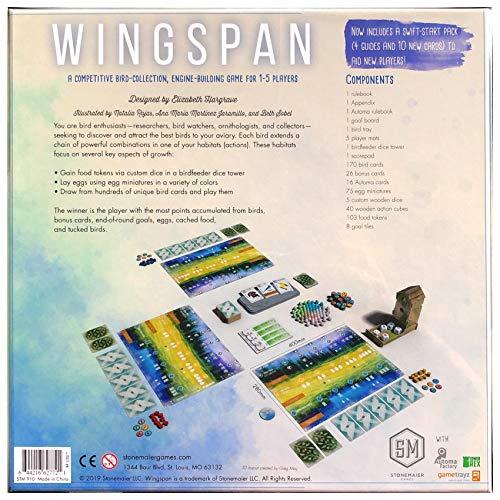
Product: Wingspan with Swift Start Pack
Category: Toys & Games | Games & Accessories
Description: A competitive bird-collection, engine-building game.
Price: $39.99 $ 39 . 99
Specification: ProductDimensions:11.5x11.5x3inches|ItemWeight:2.2pounds|ShippingWeight:5pounds|ASIN:B07YQ641NQ|Itemmodelnumber:STM910|Manufacturerrecommendedage:10yearsandup